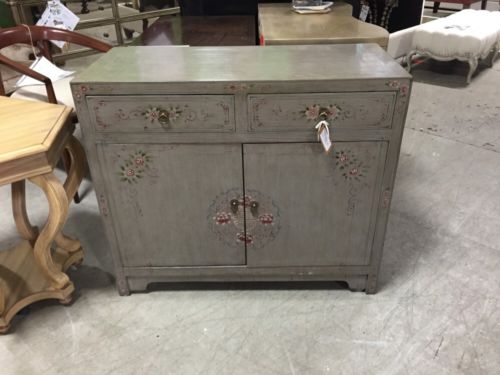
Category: cabinet